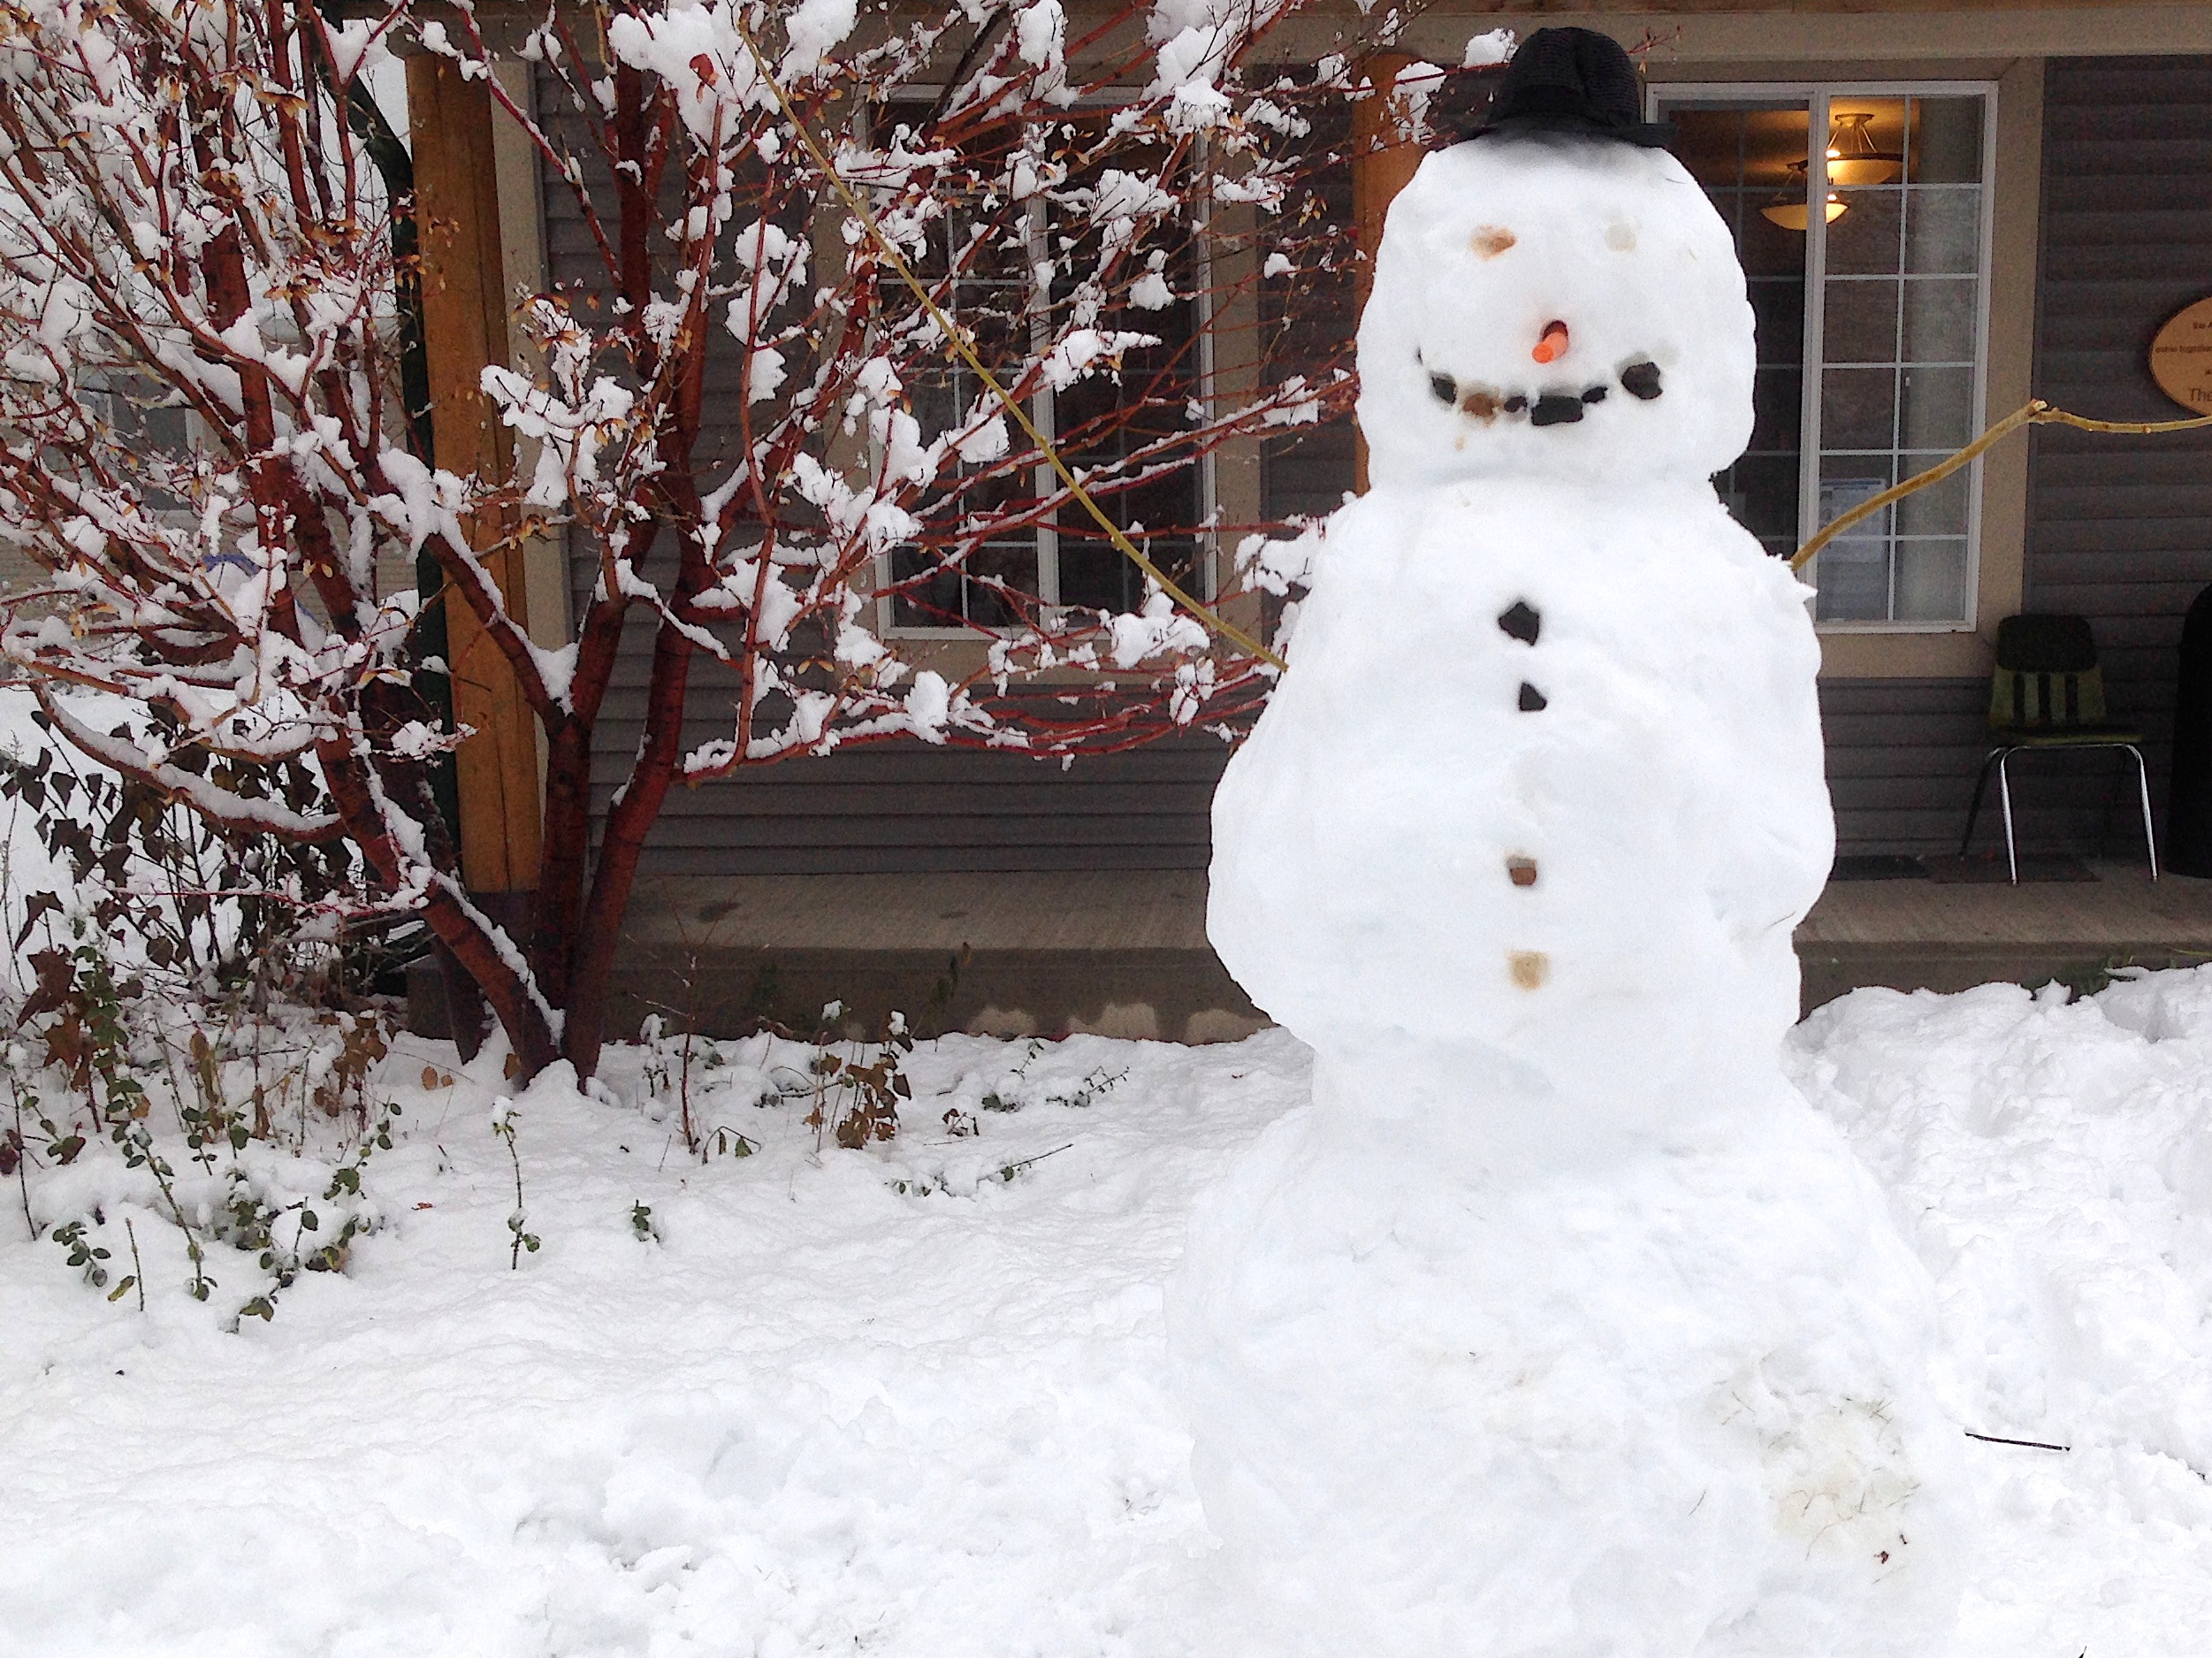
snow, winter, white, weather, season, snowman, freezing